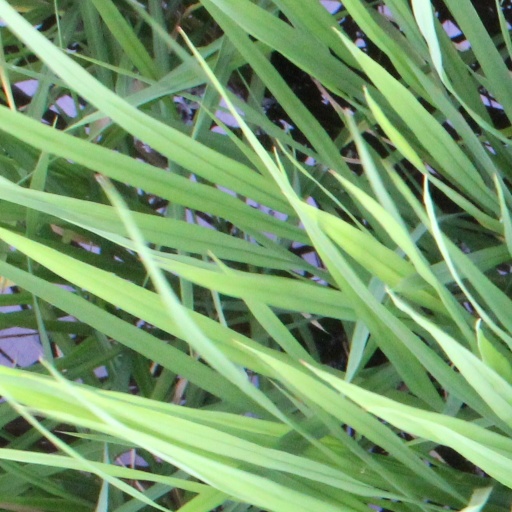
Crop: rice